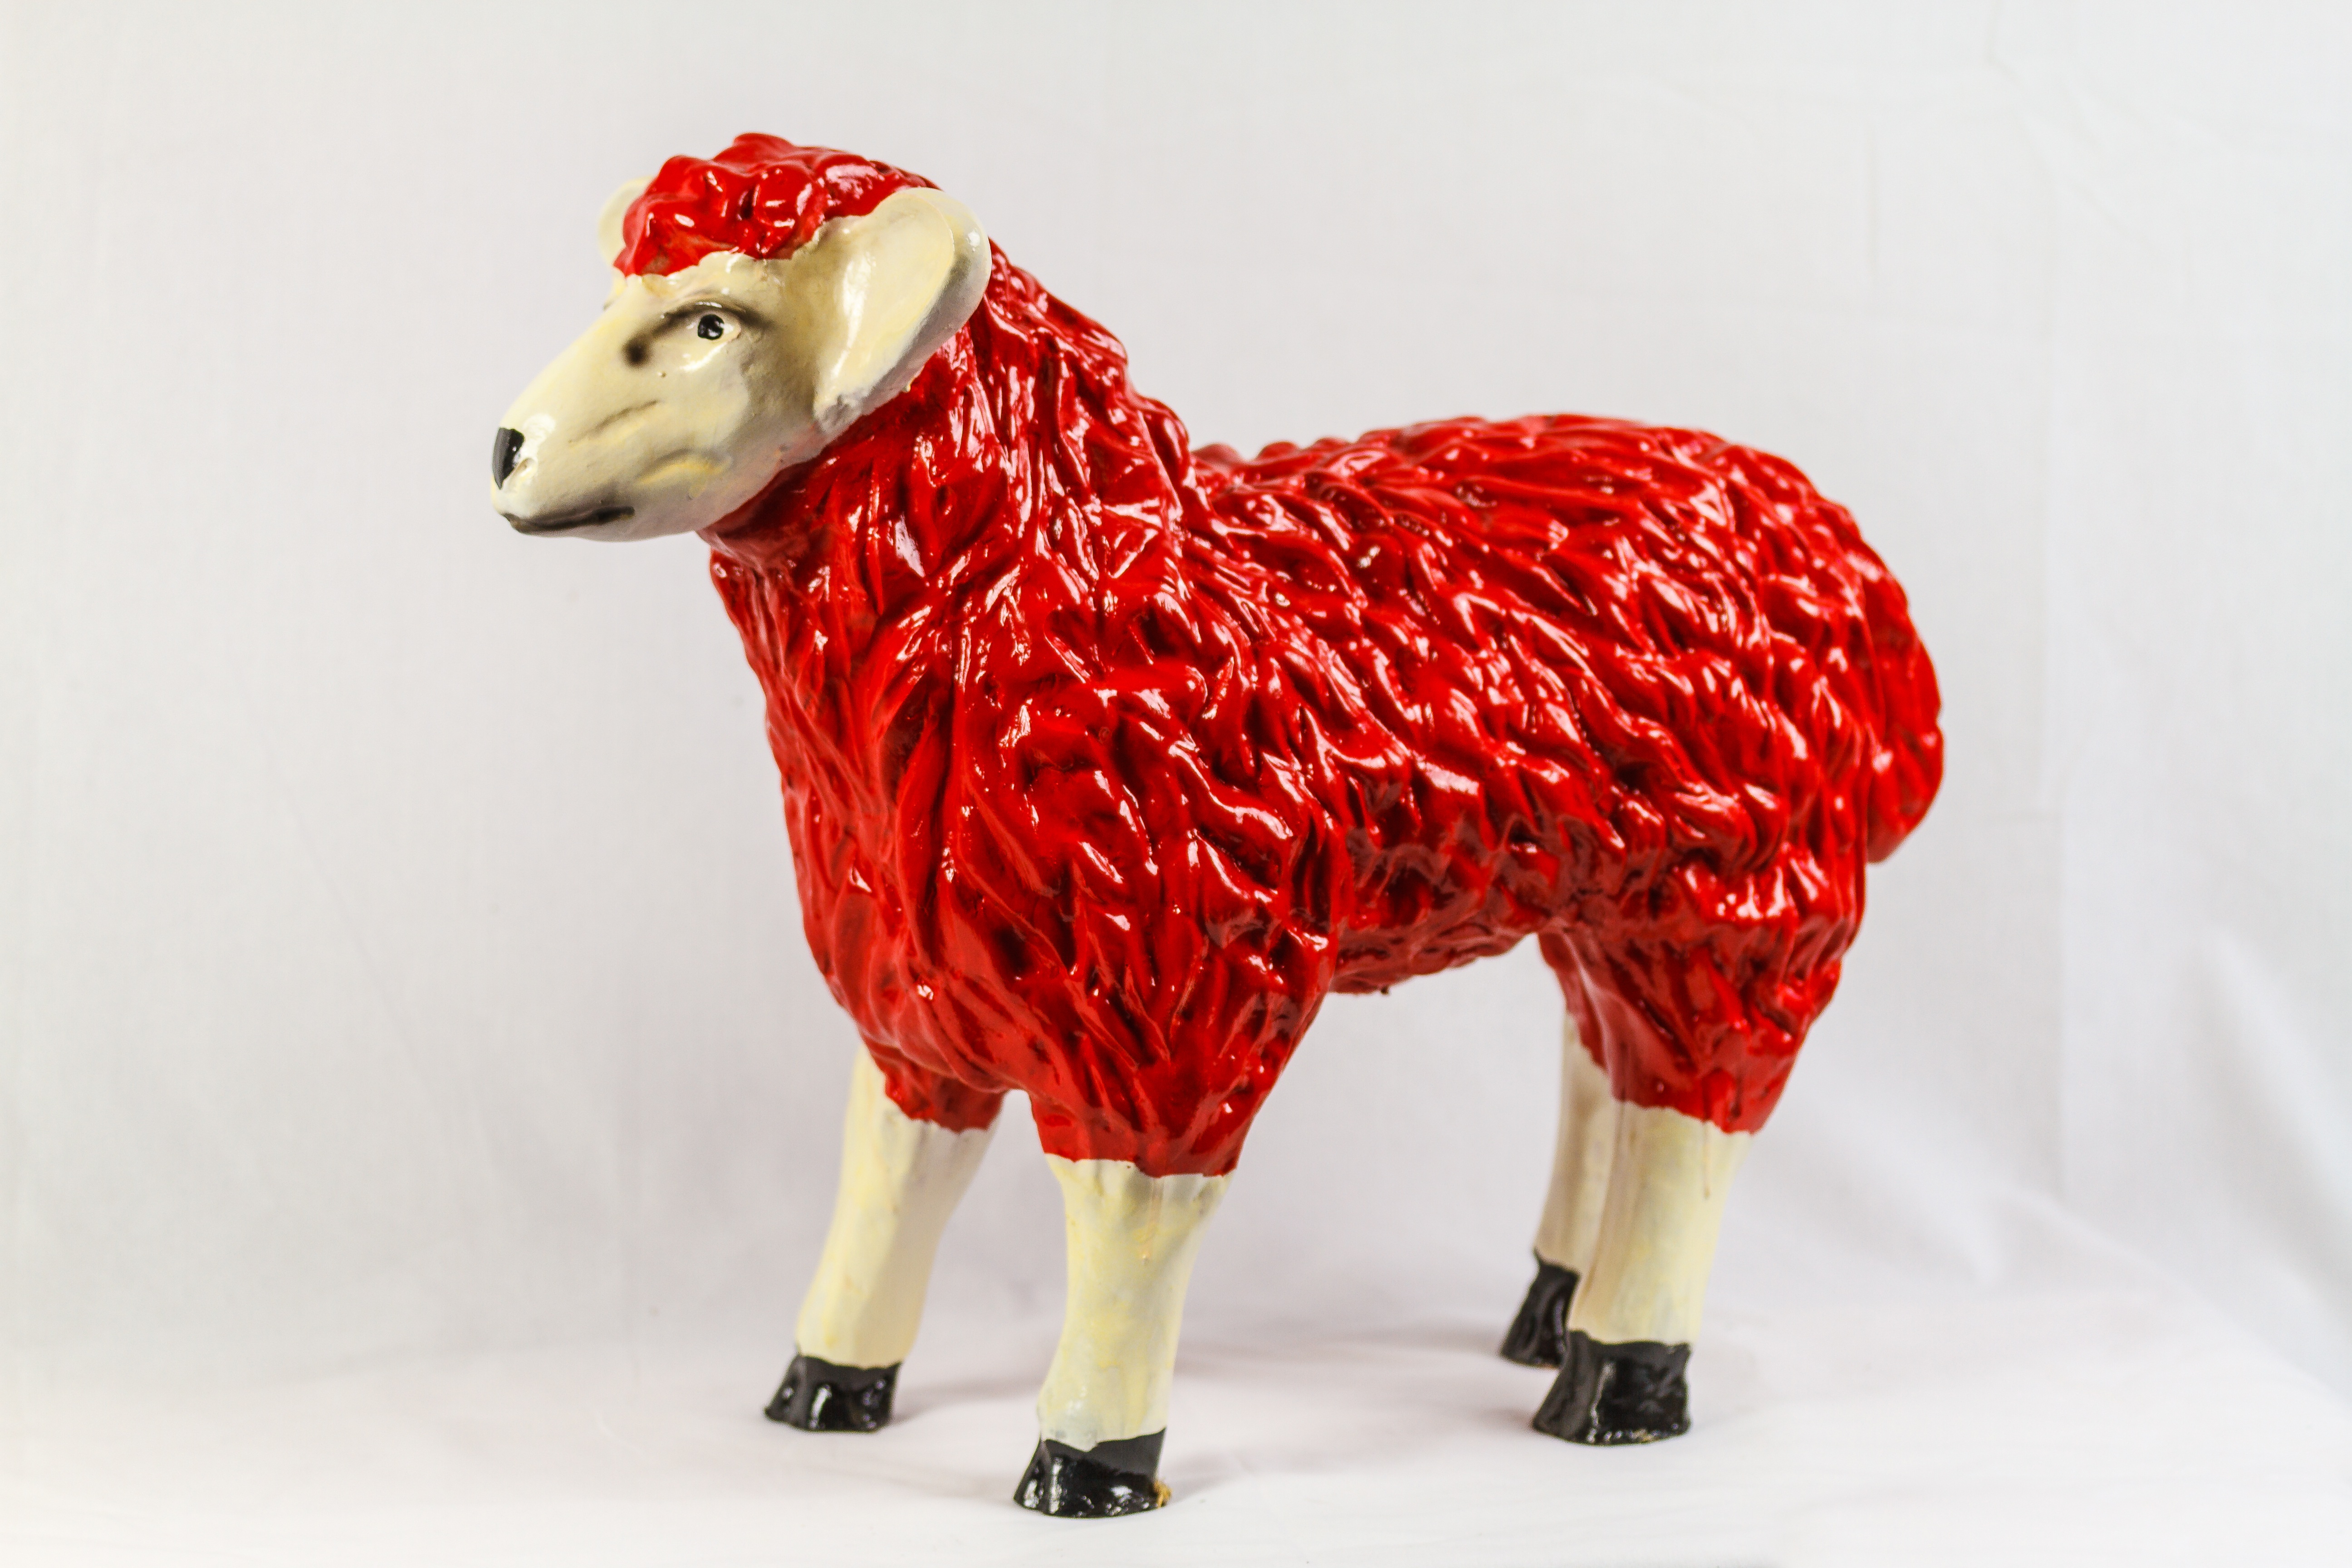
red, sheep, mammal, deco, art, figure, figurine, ungulate, gartendeko, plastic figure, camel like mammal